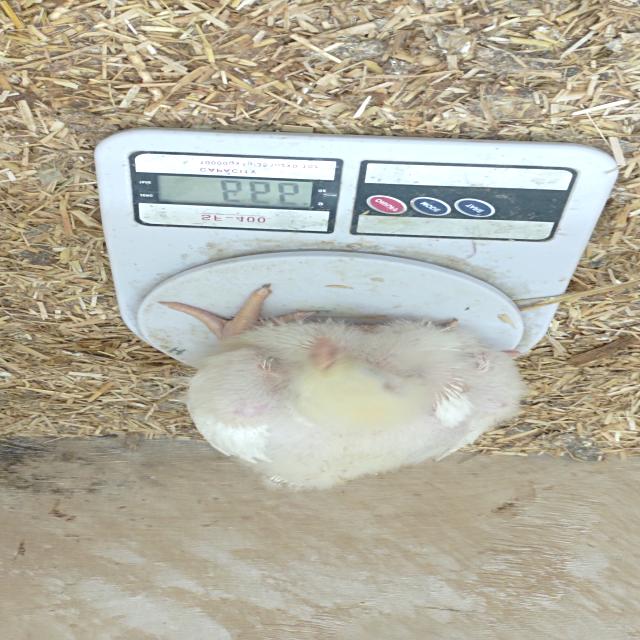
Weight: 668 g